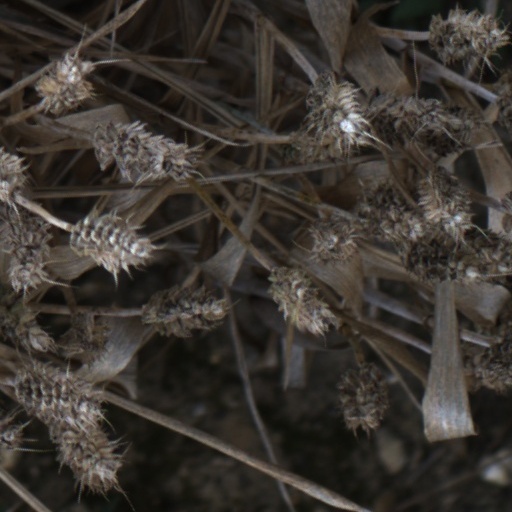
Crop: wheat